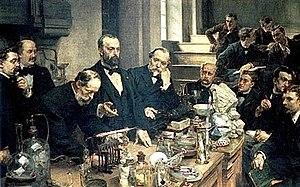
Le chimiste Henri Sainte Claire Deville
La famille Sainte-Claire Deville olim Deville est une famille d'ancienne bourgeoisie française qui trouve ses origines au XVIᵉ siècle.
Léon Augustin Lhermitte, plus connu sous le nom de Léon Lhermitte, né le 31 juillet 1844 à Mont-Saint-Père et mort le 28 juillet 1925 à Paris, est un peintre et graveur naturaliste français.